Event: Nepal Earthquake
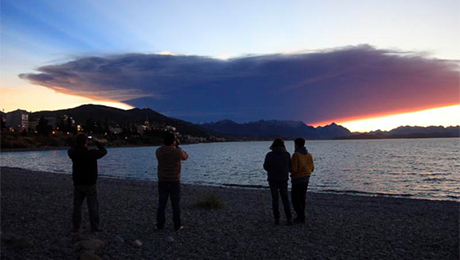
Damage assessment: no_damage